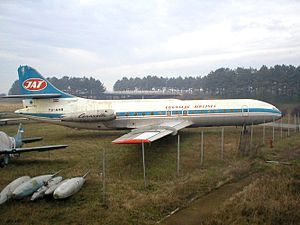
Sud Aviation Caravelle
Ældre Sud Aviation Caravelle fra det jugoslaviske flyseskab JAT.
Caravelle er en flytype med kort til mellemlang rækkevidde. Flytypen blev produceret af den franske fabrik Sud Aviation og blev sat i produktion fra 1958.